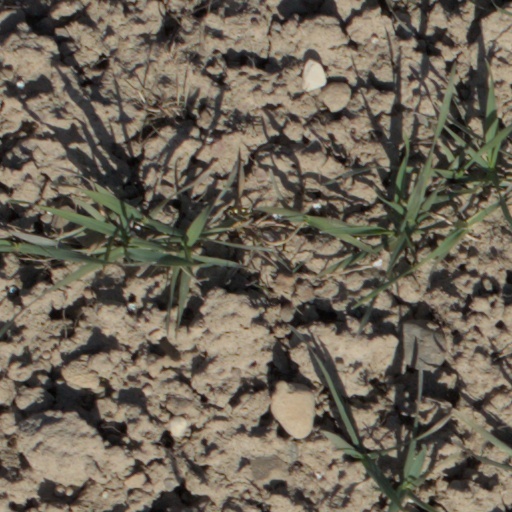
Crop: wheat